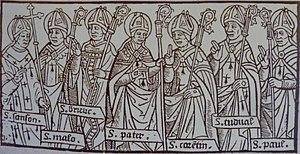
Les sept saints fondateurs bretons (gravure sur bois de 1514, auteur anonyme)
Les saints bretons désignent des personnalités bretonnes vénérées pour le caractère exemplaire de leur vie d'un point de vue chrétien. Peu d'entre elles ont été reconnues saintes par la procédure de canonisation de l'Église catholique, mais ont été désignées par le peuple, leur existence même n'étant pas toujours historiquement attestée. La plupart des vitae de saints bretons qui nous sont parvenues datent en effet des IXᵉ et Xᵉ siècles ou ont été réécrites dans le contexte de la réforme grégorienne qui induit parfois les clercs à remodeler les documents hagiographiques, issus de traditions orales transmises aussi bien dans le vieux fond populaire que dans le milieu savant, dans leur intérêt. Le développement du culte de ces saints se développe au Moyen Âge tardif lorsque plusieurs familles de l'aristocratie bretonne s'approprient les légendes hagiographiques en justifiant par des arguments généalogiques, de la protection particulière d'un saint ou de son adoption comme ancêtre de substitution dans leurs lignages.